Grosbois-en-Montagne

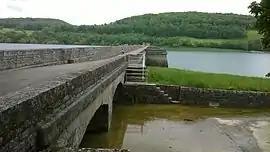
Reservoir

Grosbois-en-Montagne is a commune in the Côte-d'Or department in eastern France.